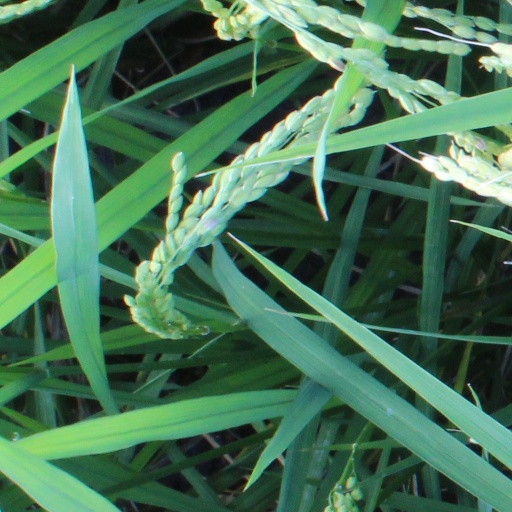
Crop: rice